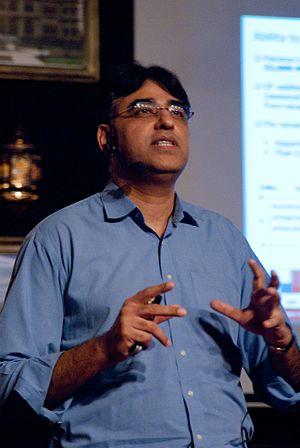
Asad Umar, né le 8 septembre 1961 à Rawalpindi, est un homme politique pakistanais. Après une carrière dans la finance, il rejoint le Mouvement du Pakistan pour la justice d'Imran Khan en 2012. Il est élu député d'Islamabad en 2013 puis est réélu en 2018 et devient ministre des Finances le 20 août 2018.